Demographics of the Netherlands

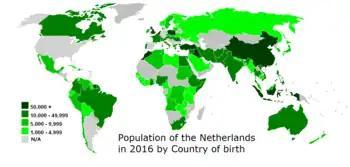

, 4,438,900 citizens are of non-Dutch/Frisian origin. A majority of these (50,86%) are from seven backgrounds alone: Turks (inc. Kurds), Moroccans (inc. Berbers), Surinamese, Indonesians (inc. Moluccans), Germans, Poles and Curaçao.